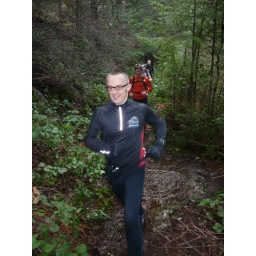
Brian flying through the water followed by Darren, Karen and Fiona